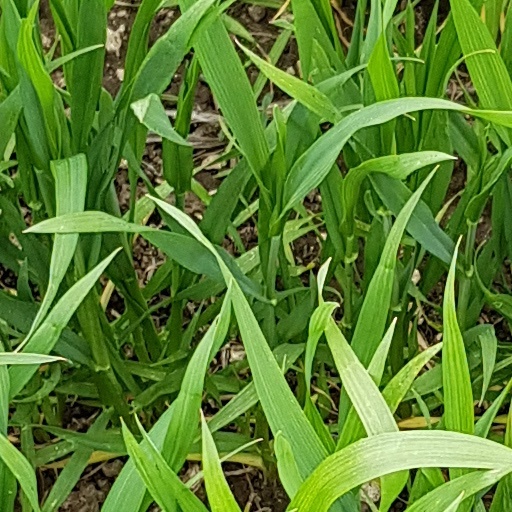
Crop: wheat